Saint-Lô

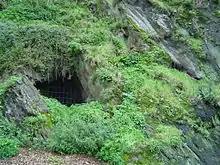
The underground entrance to the ramparts.

France was invaded in 1940 and the 7th Panzer Division, commanded by Erwin Rommel, entered Normandy. The objective being the capture of the city of Cherbourg, the centre of Manche was bypassed as the German Army occupied Saint-Lô, a strategic crossroads, on the night of 17 June 1940. During the occupation, the statue of the Norman dairywoman and the Havin statue, both made by were sold and melted to make cannons, despite opposition from local politicians. In March 1943, the Germans decided to dig a tunnel under the rock. For the time being, no one is able to say what the usefulness of this tunnel would have been, though it was dug at the same time as the Agneaux Institute. Workers from the STO would be required until the beginning of the Battle of Normandy. Then, the underground, under construction, would house the sick of the Hôtel-Dieu located opposite and a part of the Saint-Lô population.